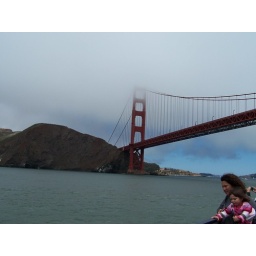
Our boat went under the bridge